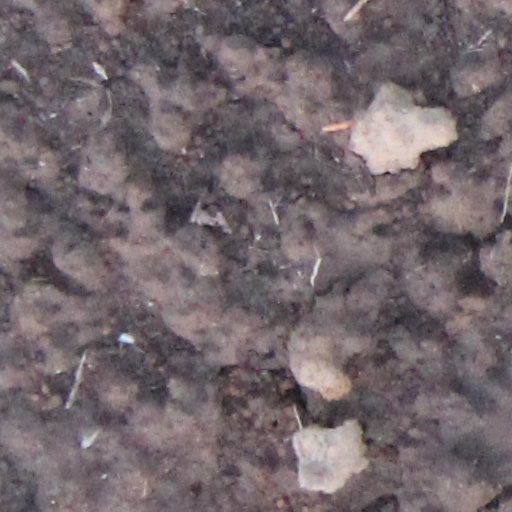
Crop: wheat